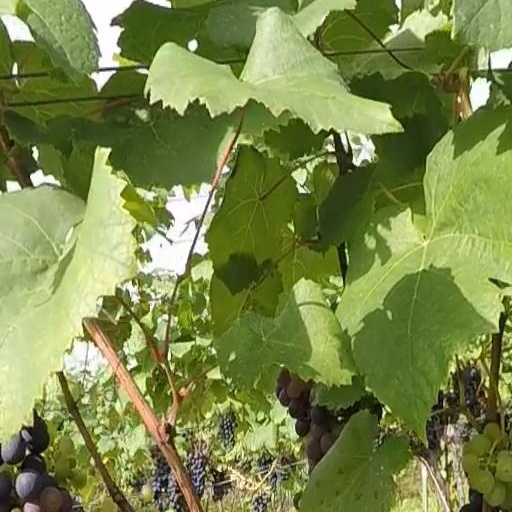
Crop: grape